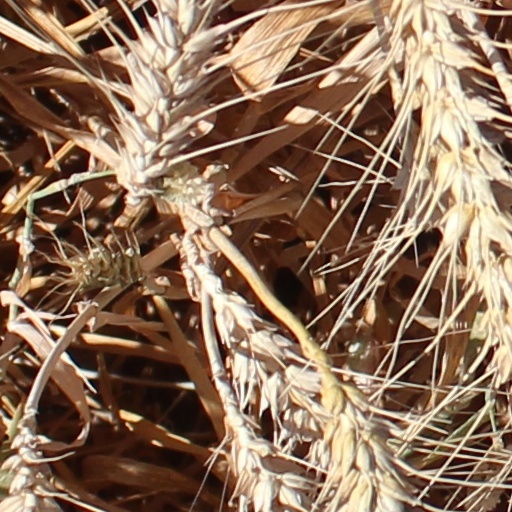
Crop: wheat